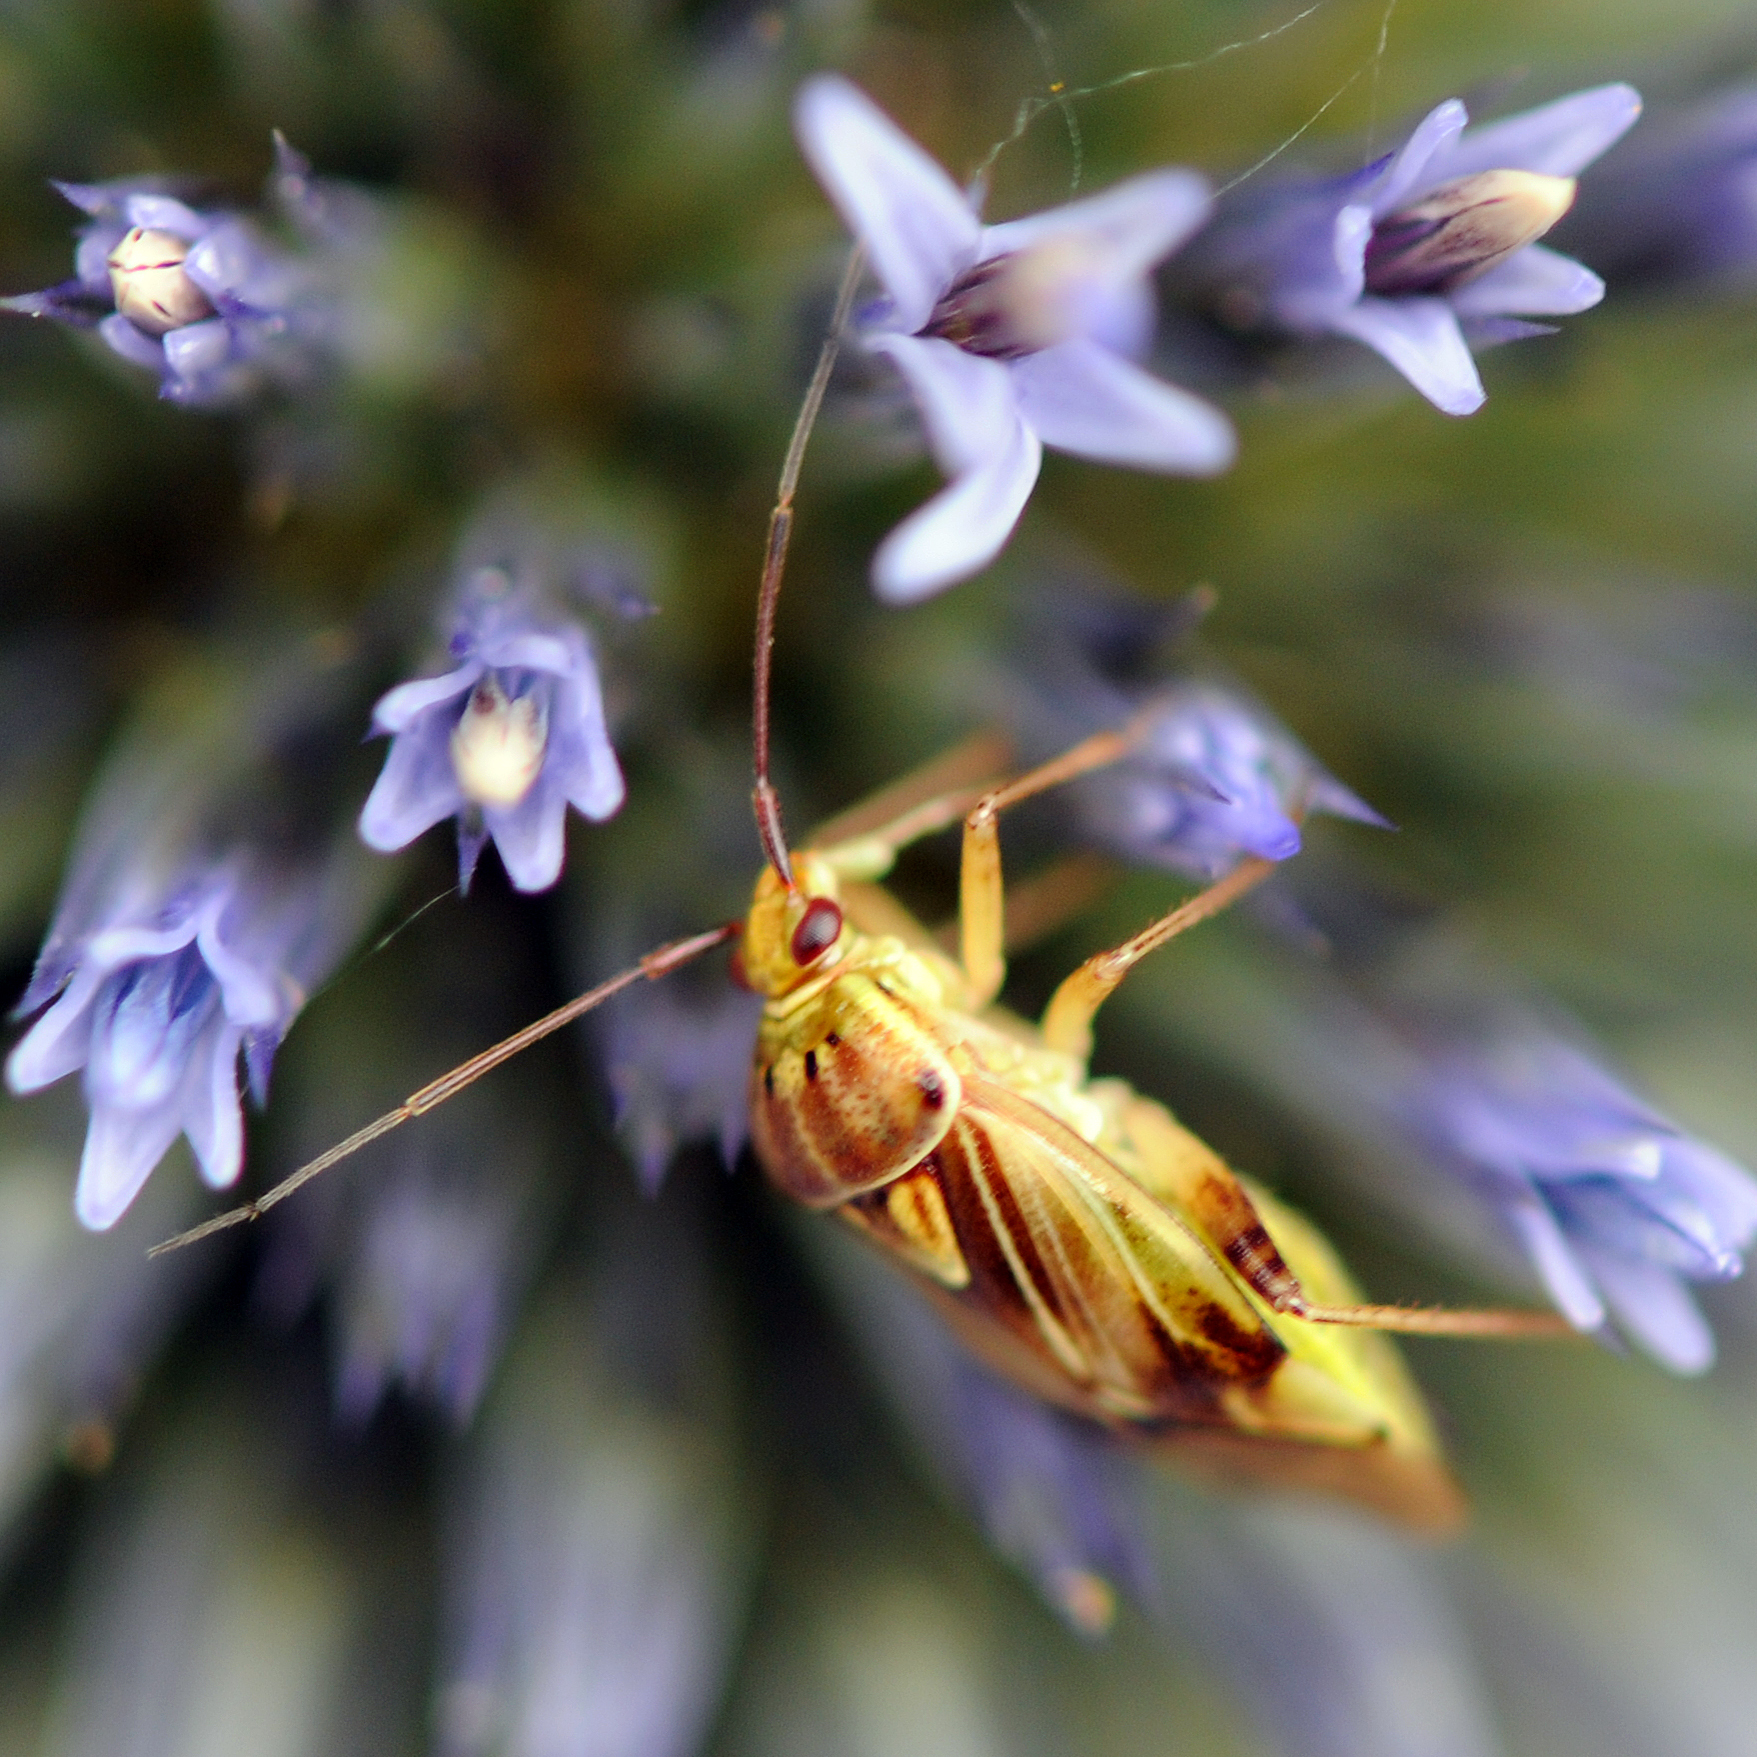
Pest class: lygus_bug